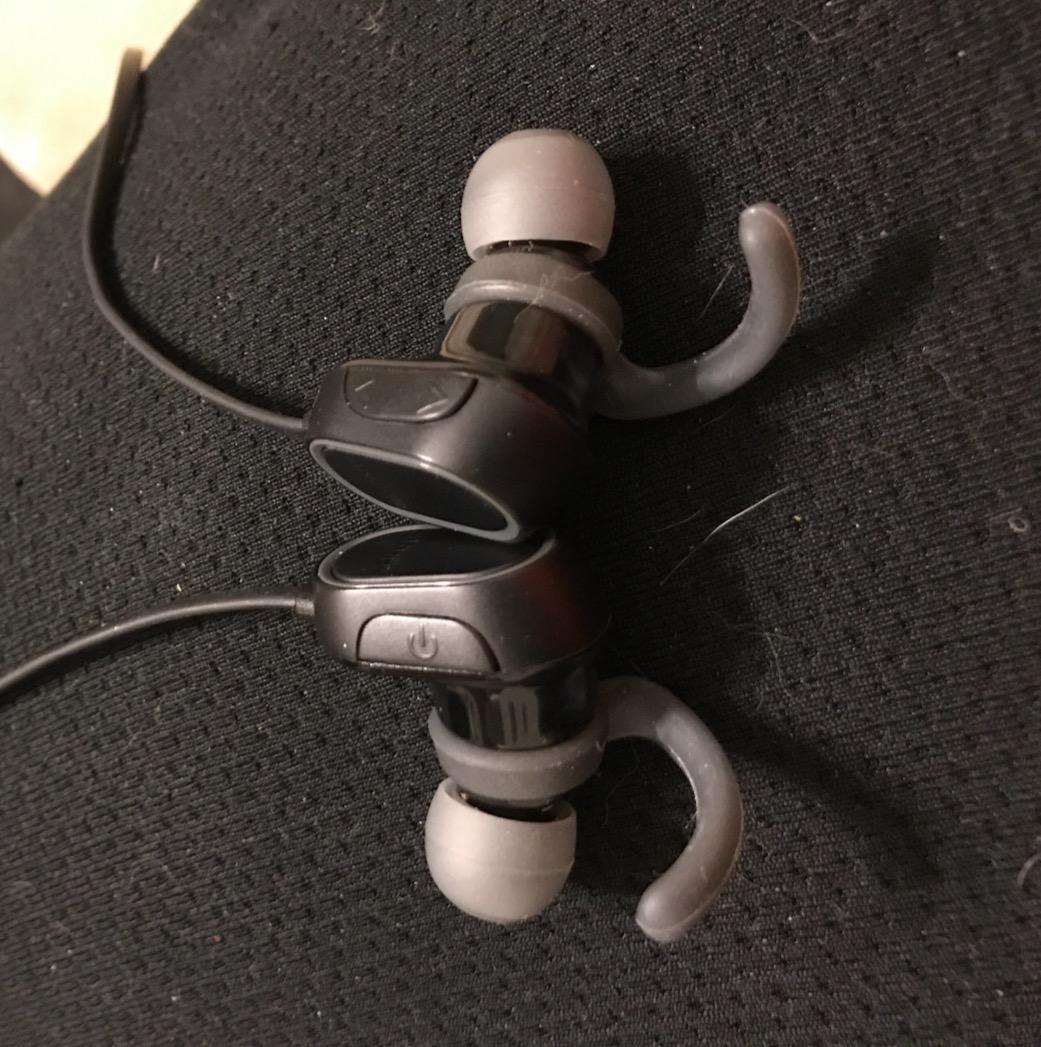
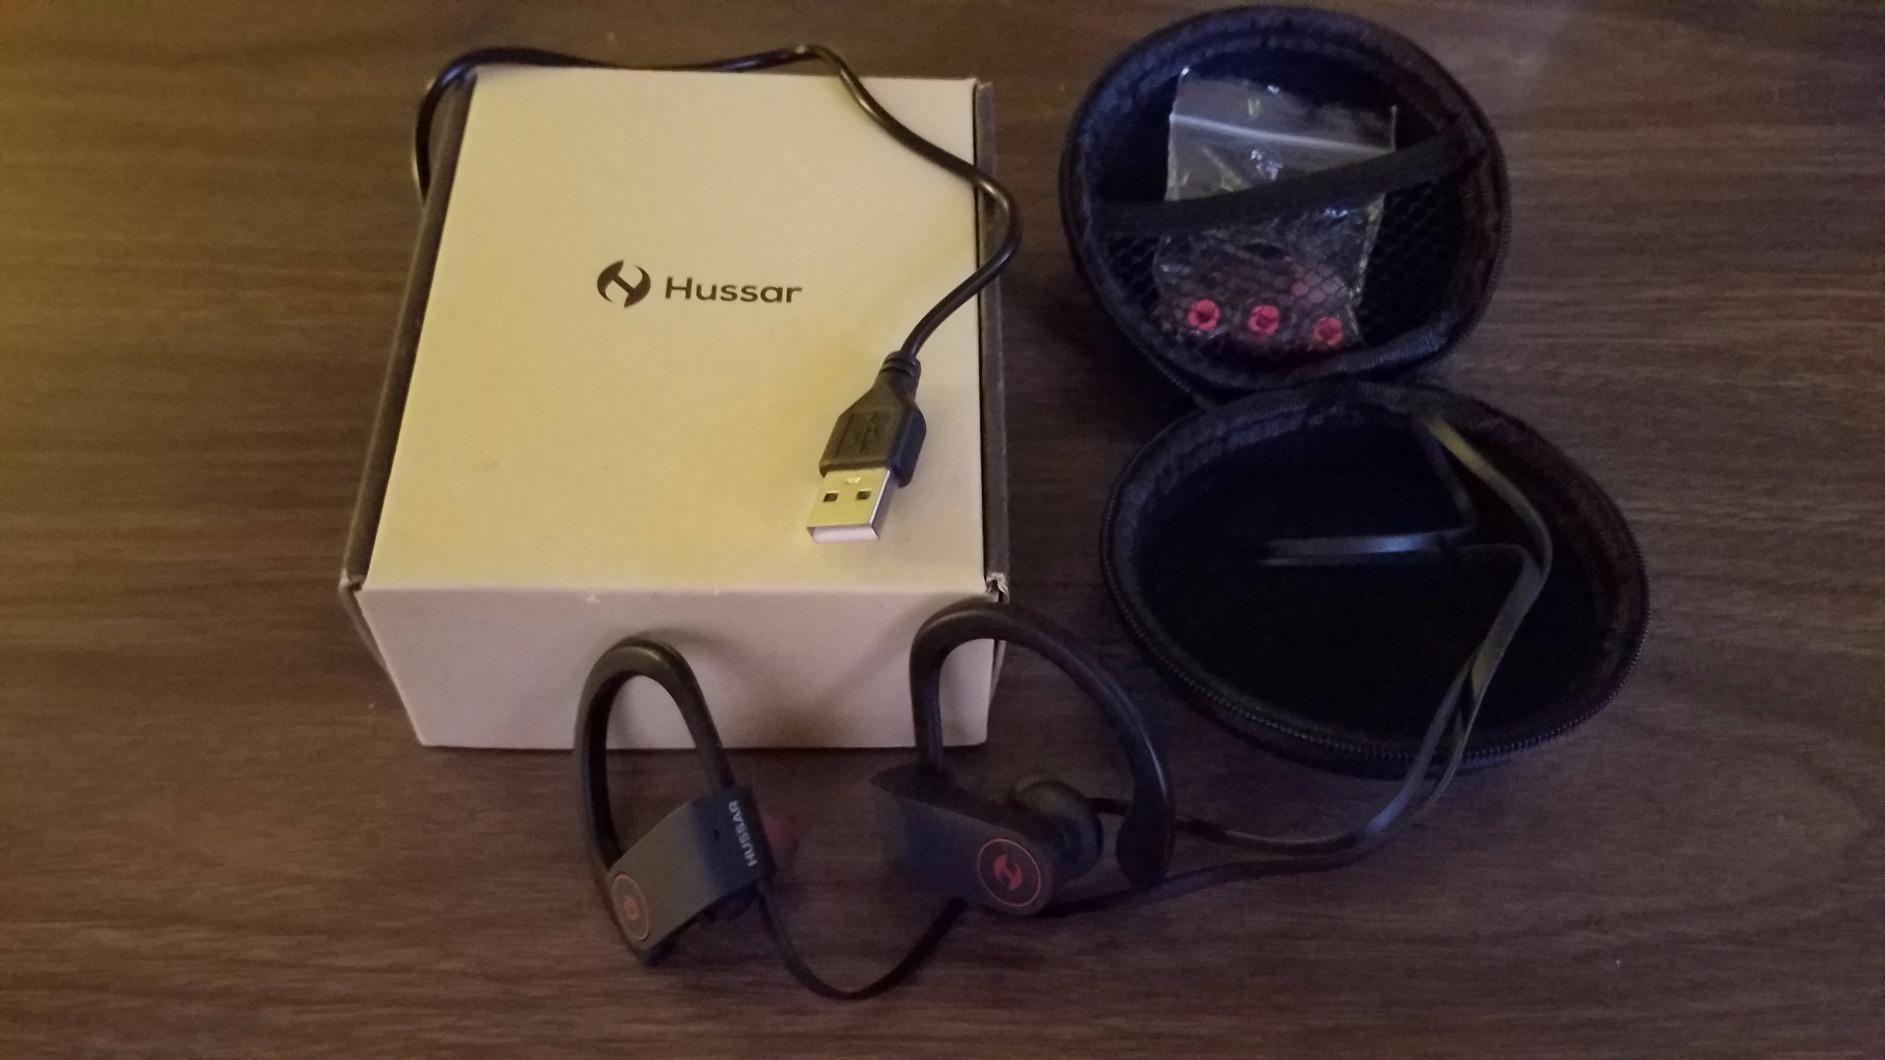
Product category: headphones
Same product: no